Rockhampton Girls Grammar School

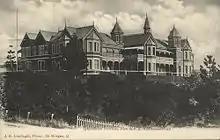
Rockhampton Girls' Grammar School, circa 1895

The Rockhampton Girls Grammar School opened on 19 April 1892. There was no ceremony to mark the occasion due to the serious illness of George Barnsley Shaw, who had been very active in the establishment of the school; Shaw died on 20 April 1892. The first headmistress was Helen Downs. It was the ninth of the grammar schools to be established in Queensland and the third grammar school for girls. As with the other grammar schools, it was constituted under the Grammar Schools Act of 1860, one of the first pieces of legislation passed by the Queensland Parliament, which encouraged by way of grants of land and subsidies, the establishment of non government secular schools for secondary education within the colony. As Queensland was not establishing state high schools until the 1910s, nor the principal of universal secondary education until the 1960s, the state-assisted (albeit independent) grammar schools represented the de facto state secondary school system.